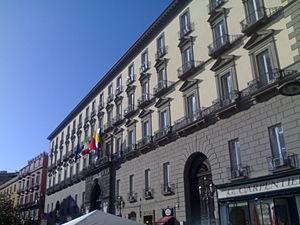
Le palais San Giacomo est un palais néo-classique situé dans le centre de Naples, en Italie. Il se trouve devant le Castel Nuovo. Il abrite les bureaux de la municipalité.